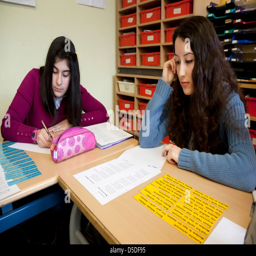
religious education in the comprehensive school